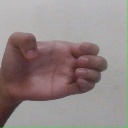
अक्षर: ख